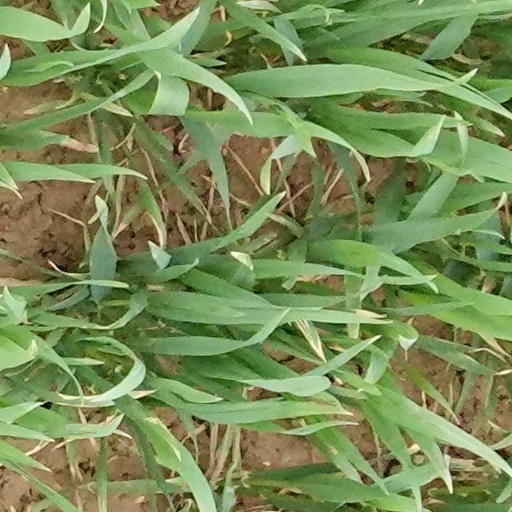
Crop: wheat